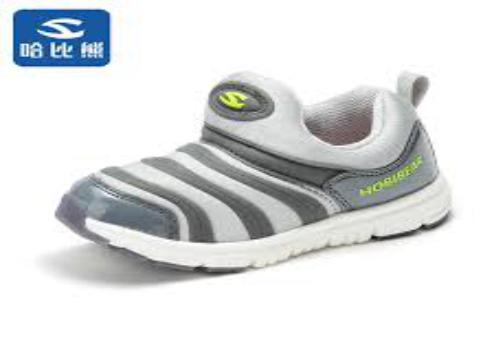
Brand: habixiong
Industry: Clothes